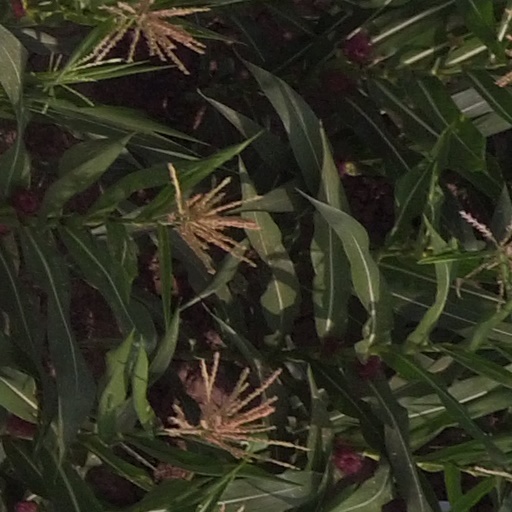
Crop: maize; corn